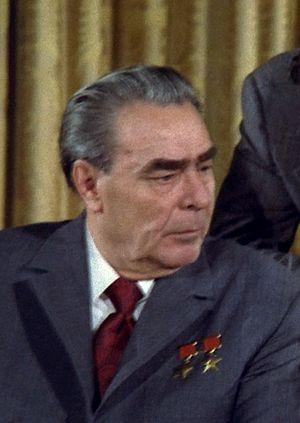
Léonid Ilitch Brejnev, né à Kamenskoïe le 6 décembre 1906 et mort à Moscou le 10 novembre 1982, est un homme politique soviétique d'origine ukrainienne, secrétaire général du Parti communiste de l'Union soviétique, et donc principal dirigeant de l'URSS de 1964 à 1982. Il fut en outre président du Præsidium du Soviet suprême à deux reprises, de 1960 à 1964 et de 1977 à 1982.
1982 est une année commune commençant un vendredi.